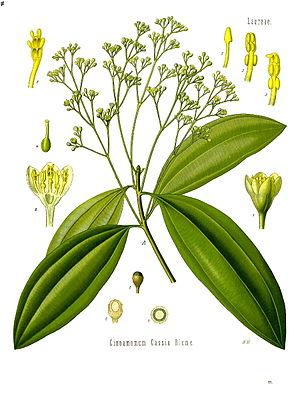
Planche botanique n° I-77 de l'""Atlas des Plantes médicinales de Köhler en images réalistes avec brèves notes explicatives"" consacrée à la casse."